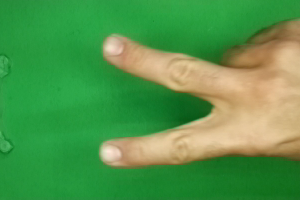
Label: scissors